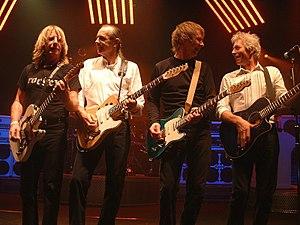
John "Rhino" Edwards, né le 9 mai 1953 à Chiswick, est un bassiste anglais qui fait partie du groupe de boogie rock britannique Status Quo depuis 1986.
Status Quo est un groupe de boogie rock britannique, originaire de Londres, en Angleterre. Le groupe s'appelait à l'origine The Spectres, formé par les lycéens Francis Rossi et Alan Lancaster en 1962. Après un certain nombre de changements de nom, le groupe est devenu The Status Quo à la fin de l'année 1967, avant d'adopter définitivement le nom de Status Quo en 1969.